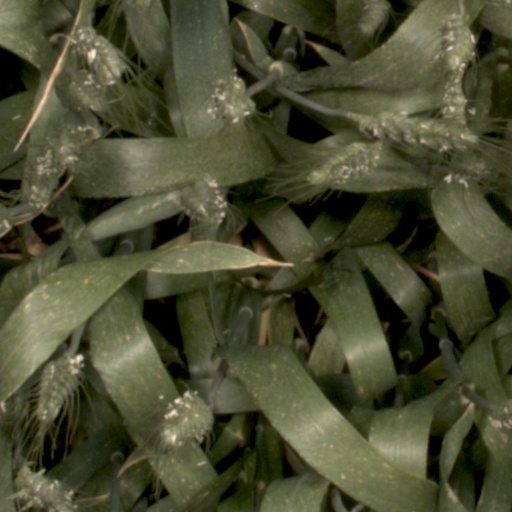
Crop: wheat